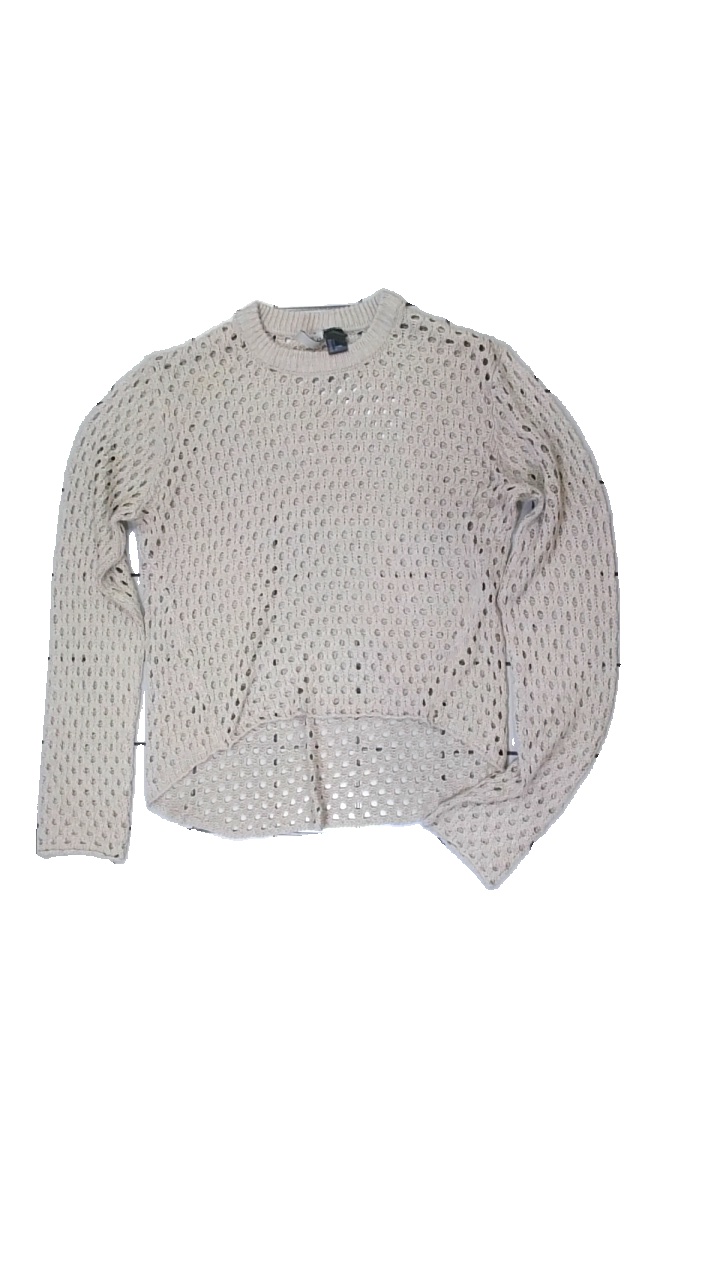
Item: Sweater (Ladies)
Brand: H&m
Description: beige knitted sweater
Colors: Beige
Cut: Regular, C-collar
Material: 100% acrylic
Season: All
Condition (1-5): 4
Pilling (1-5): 4
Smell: Major
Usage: Reuse
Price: <50